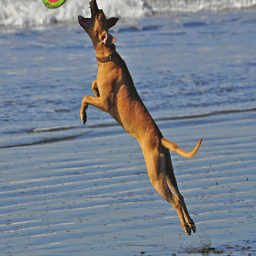
A dog is jumping to catch a frisbee by the water.
Dog jumping up from the beach to grab the frisbee
A large brown dog jumping into the air on a beach.
A dog jumping up in the air with a Frisbee.
It is almost like the dog is flying in order to catch that Frisbee.